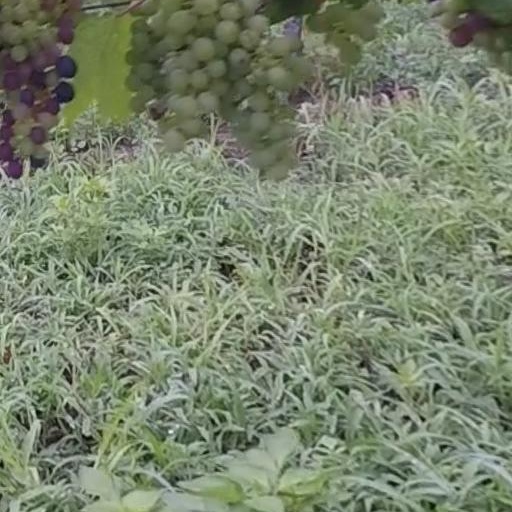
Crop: grape